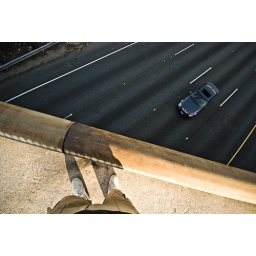
bridge over troubled water #2